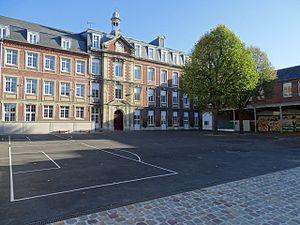
Cour et façade du collège
Les Frères des écoles chrétiennes ou Lasalliens forment une congrégation laïque masculine de droit pontifical.
Le pensionnat Jean-Baptiste-de-La-Salle est un ensemble scolaire situé à Rouen regroupant une école maternelle et élémentaire, un collège et un lycée d'enseignement général.